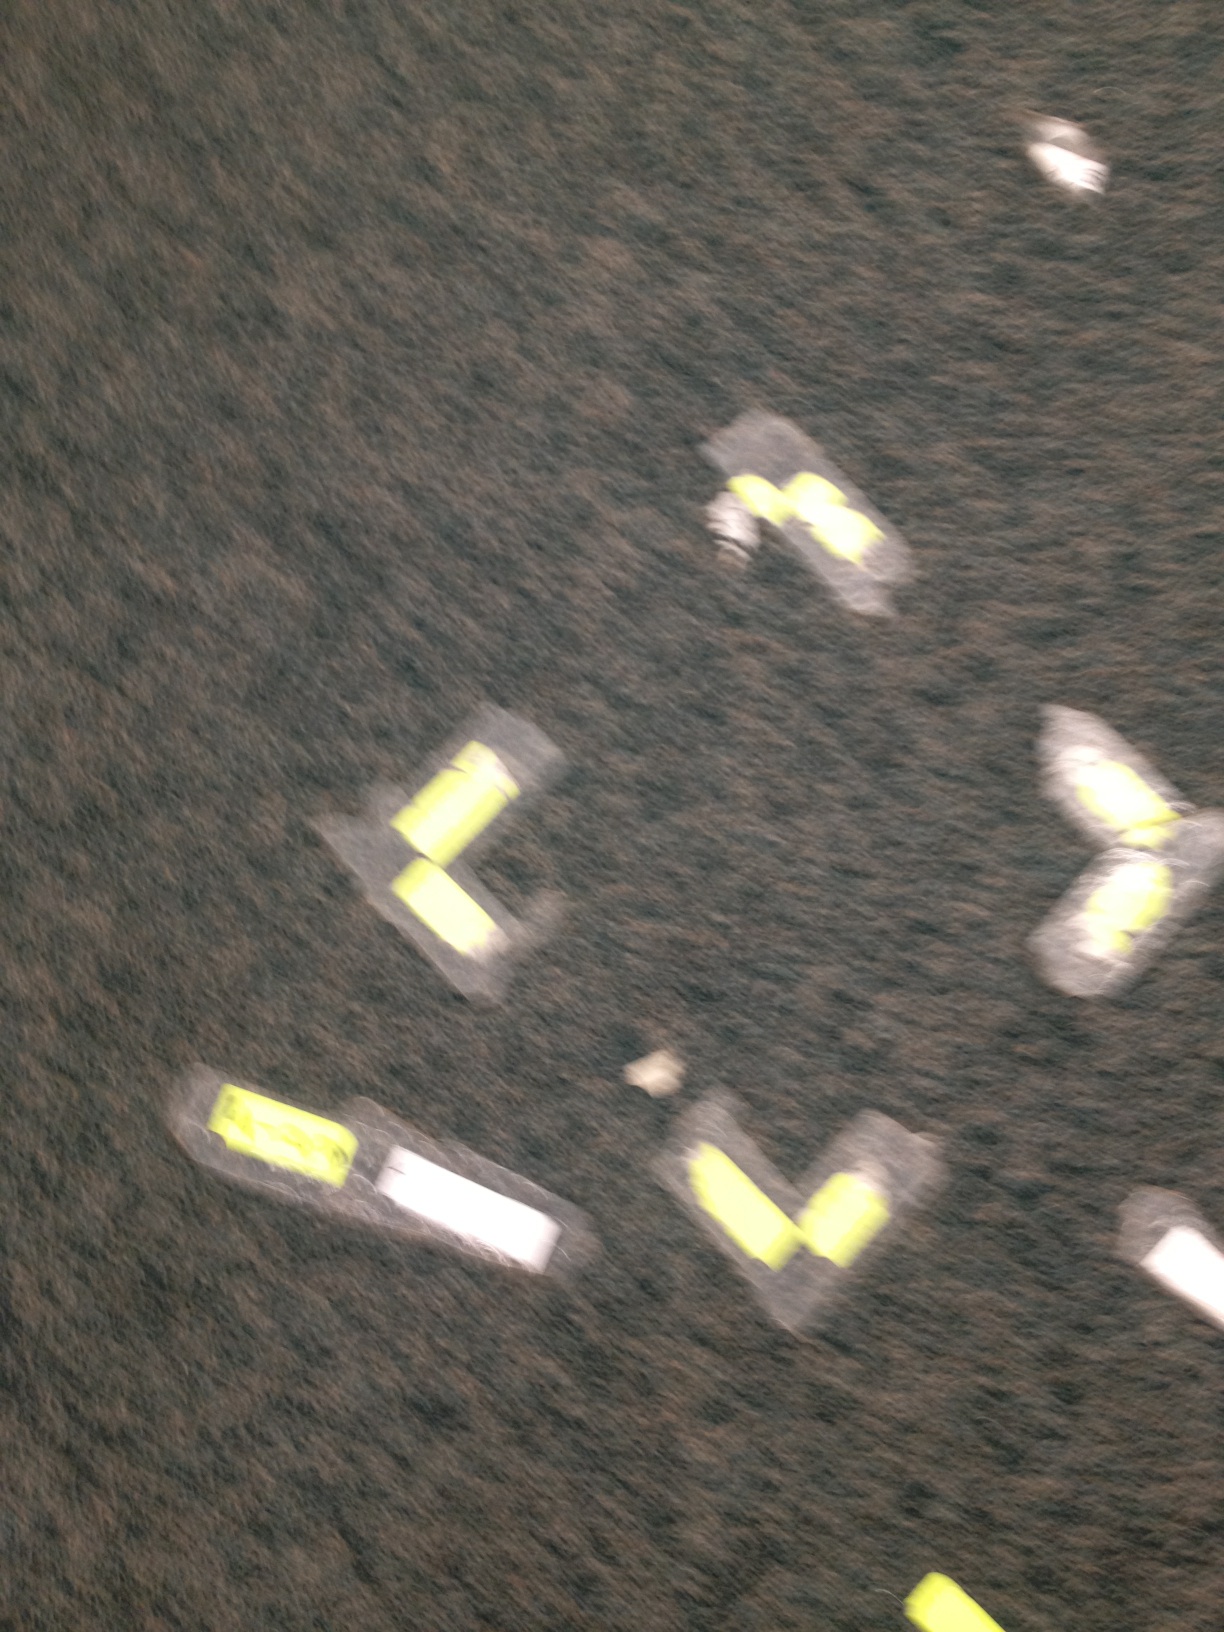Question: What is this?
Answer: unanswerable